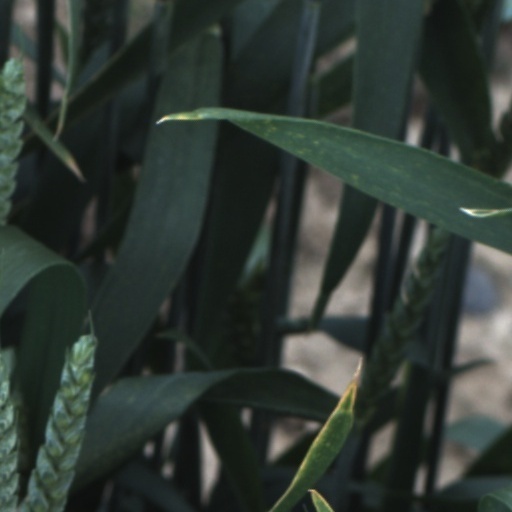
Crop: wheat